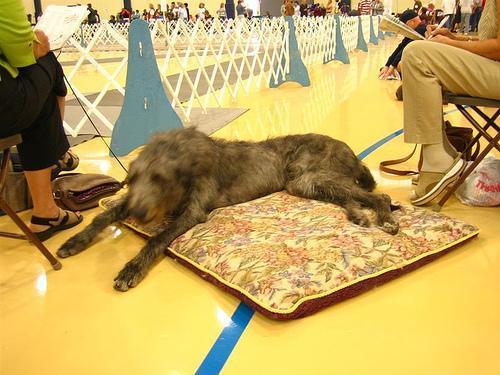
Irish_wolfhound